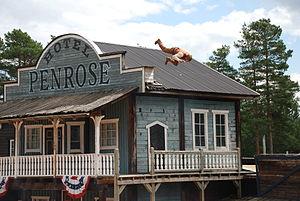
High Chaparral est un parc à thème et un écomusée créé en 1966 et situé dans la localité de Kulltorp, entre Gnosjö et Värnamo, en Suède.